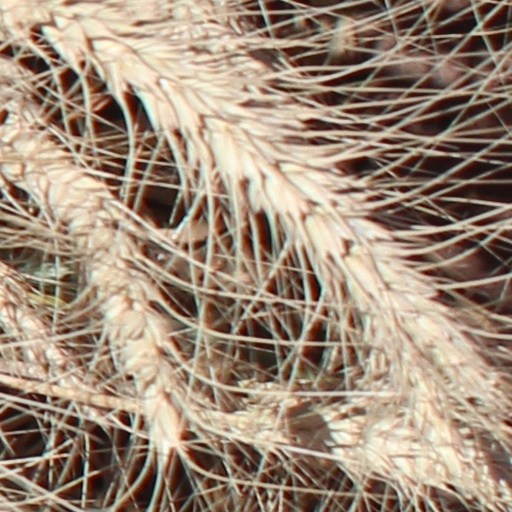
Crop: wheat